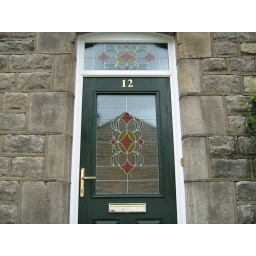
6040 Composite door in green with customer's own glass design